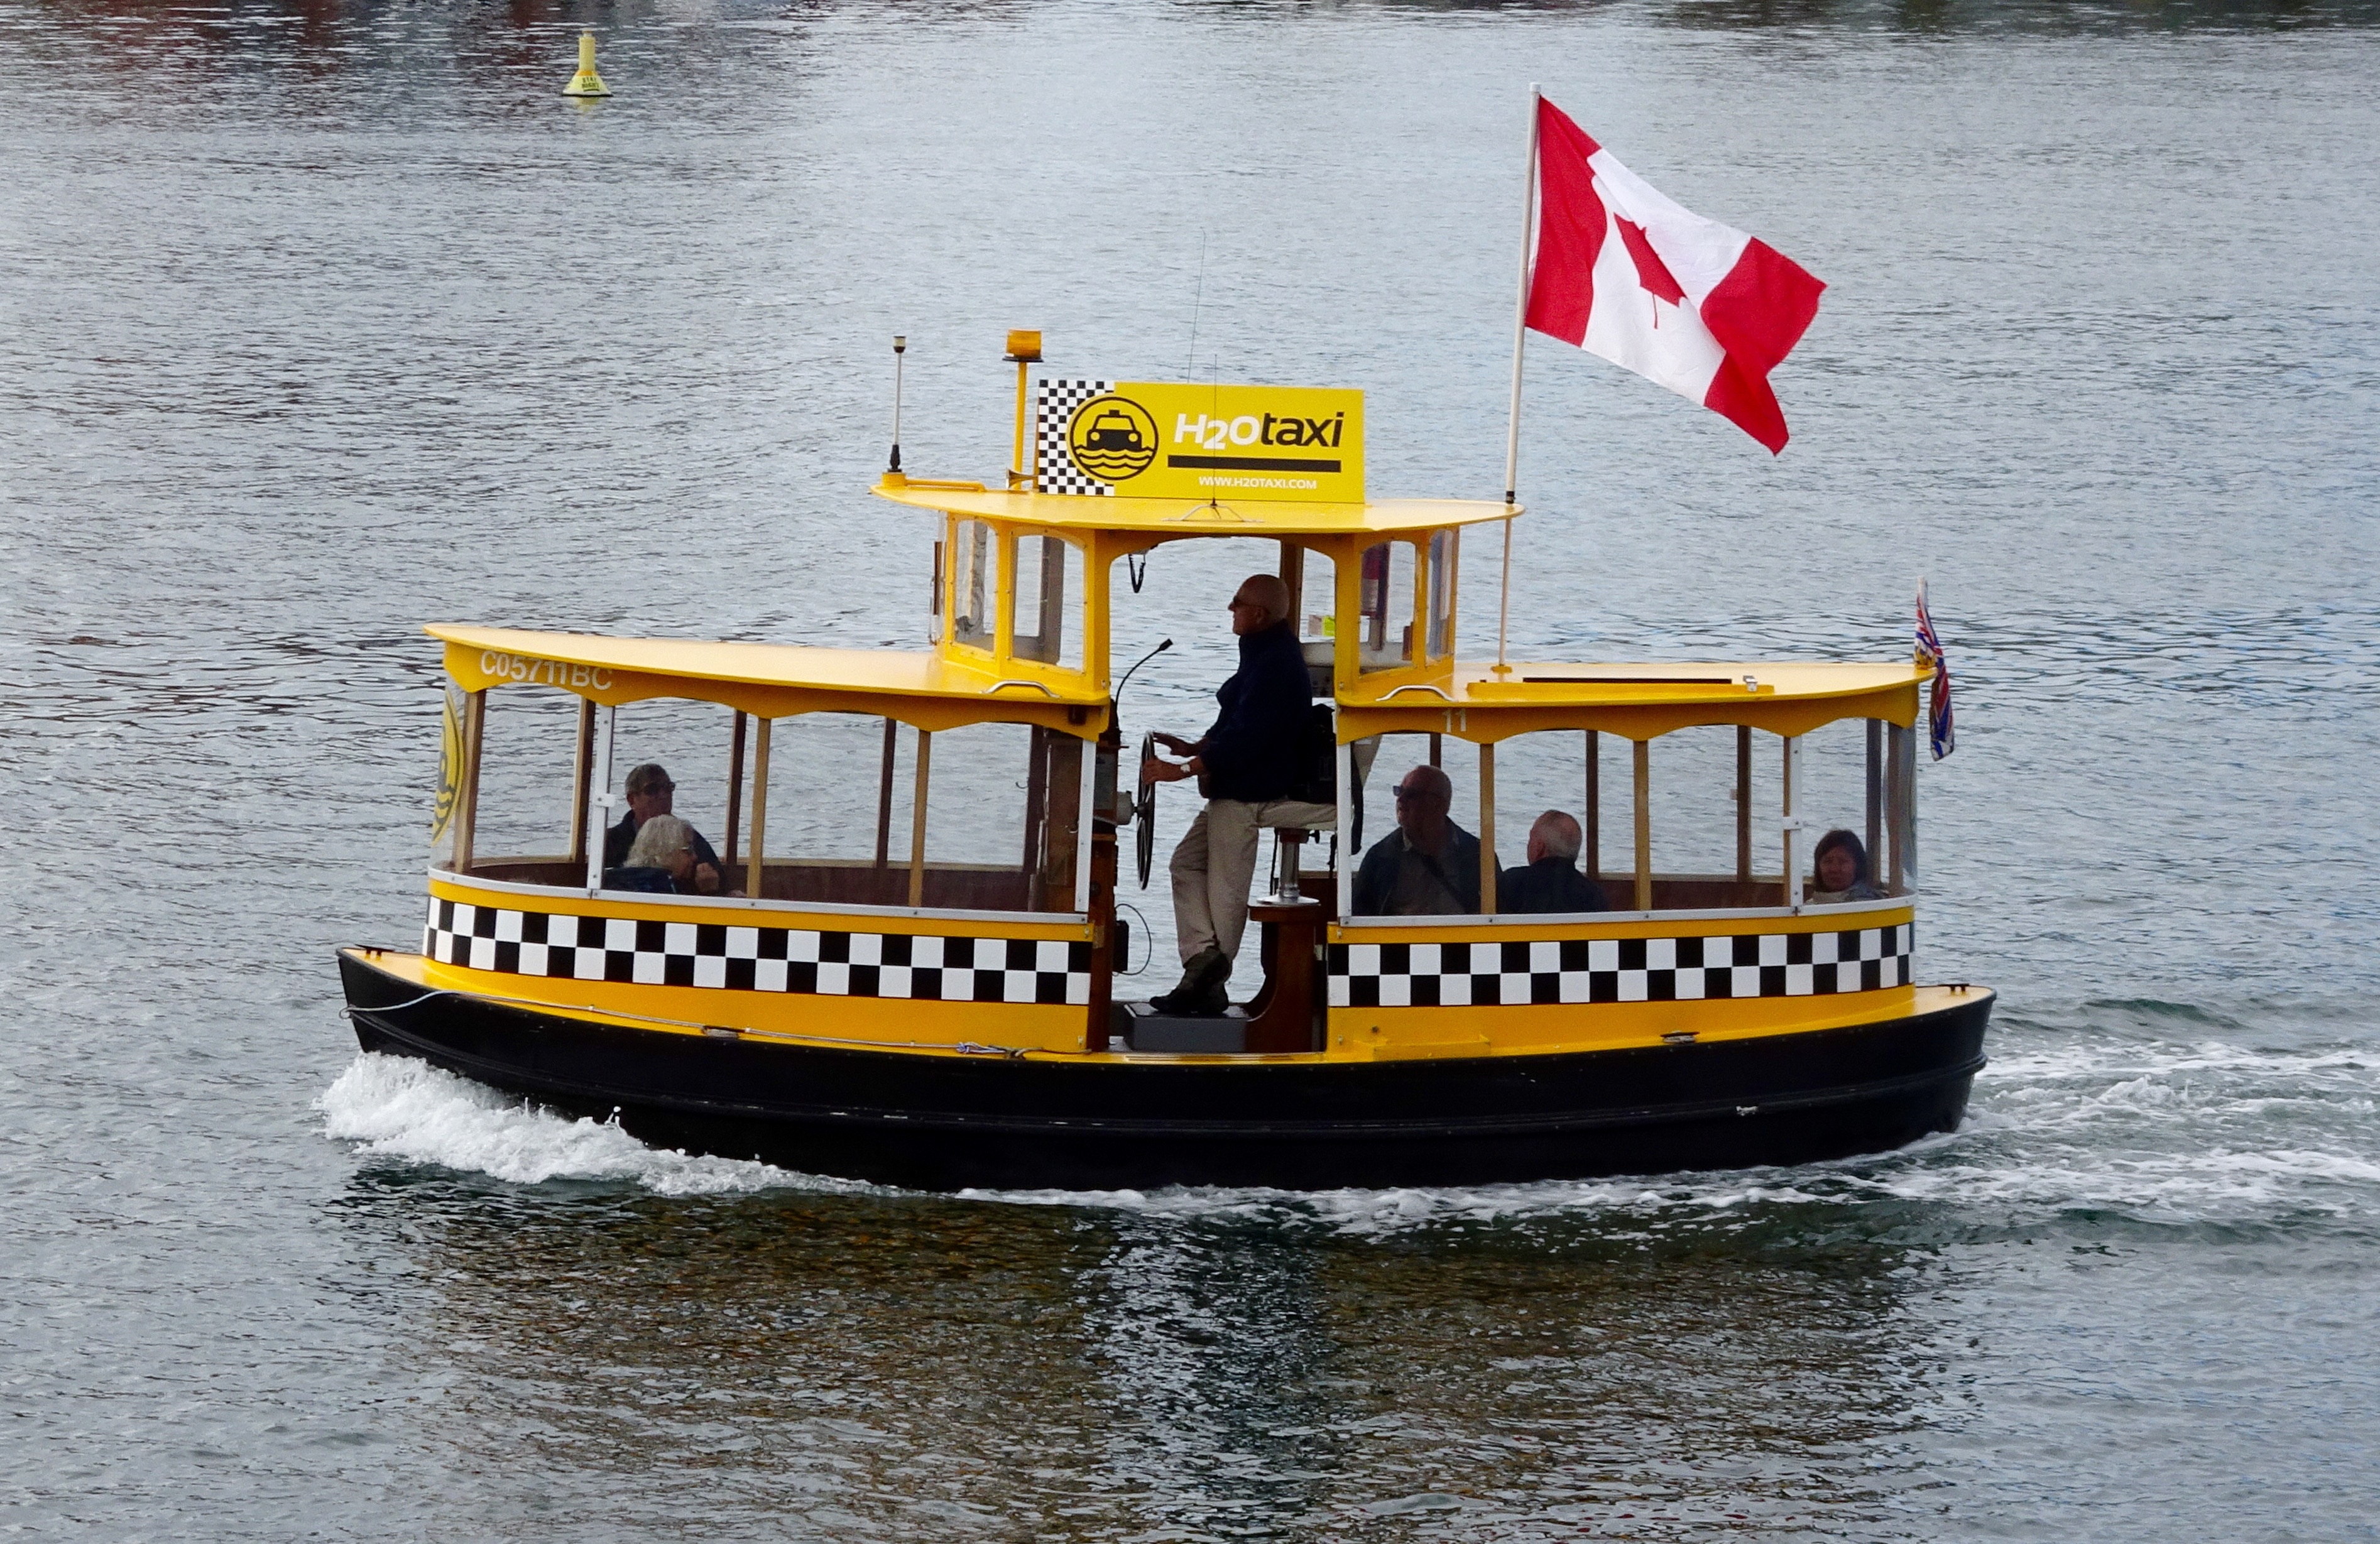
water, boat, ship, taxi, transportation, vehicle, cargo ship, ferry, passengers, tugboat, watercraft, steamboat, fishing vessel, motor ship, water taxi, pilot boat